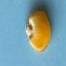
Maize quality: Good